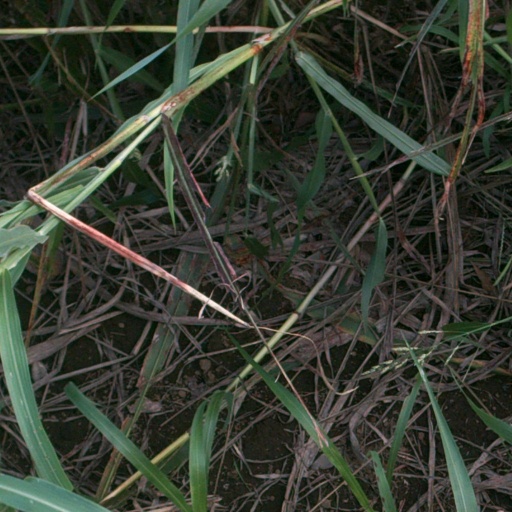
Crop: sorghum